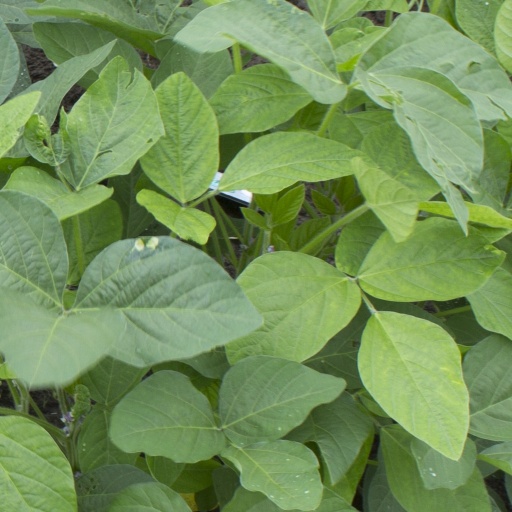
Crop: soybean